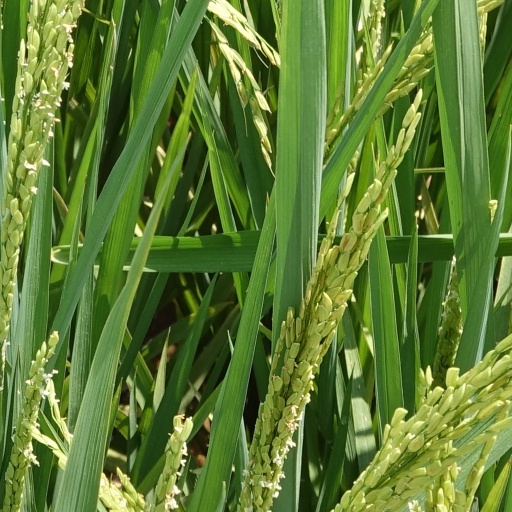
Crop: rice